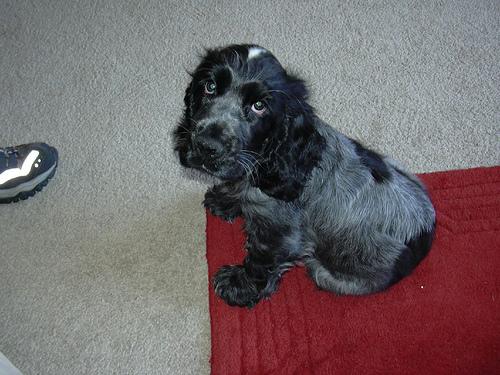
Breed: english cocker spaniel